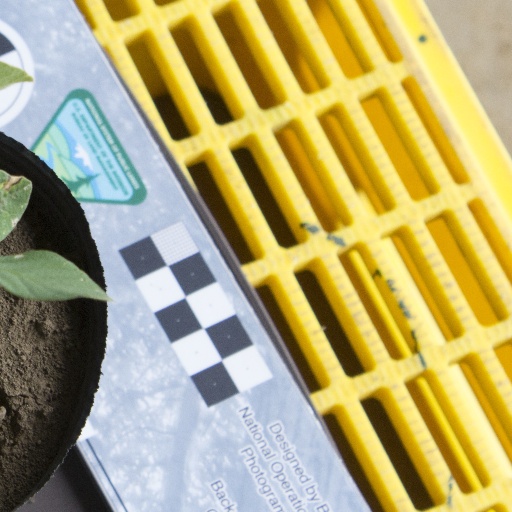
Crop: soybean